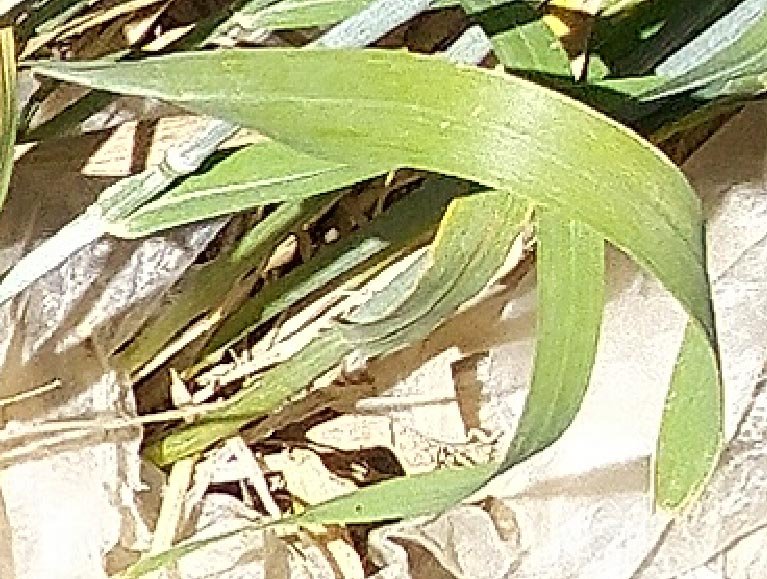
Label: Wheat___Healthy